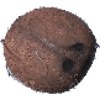
Label: Cocos 1